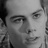
Emotion: neutral